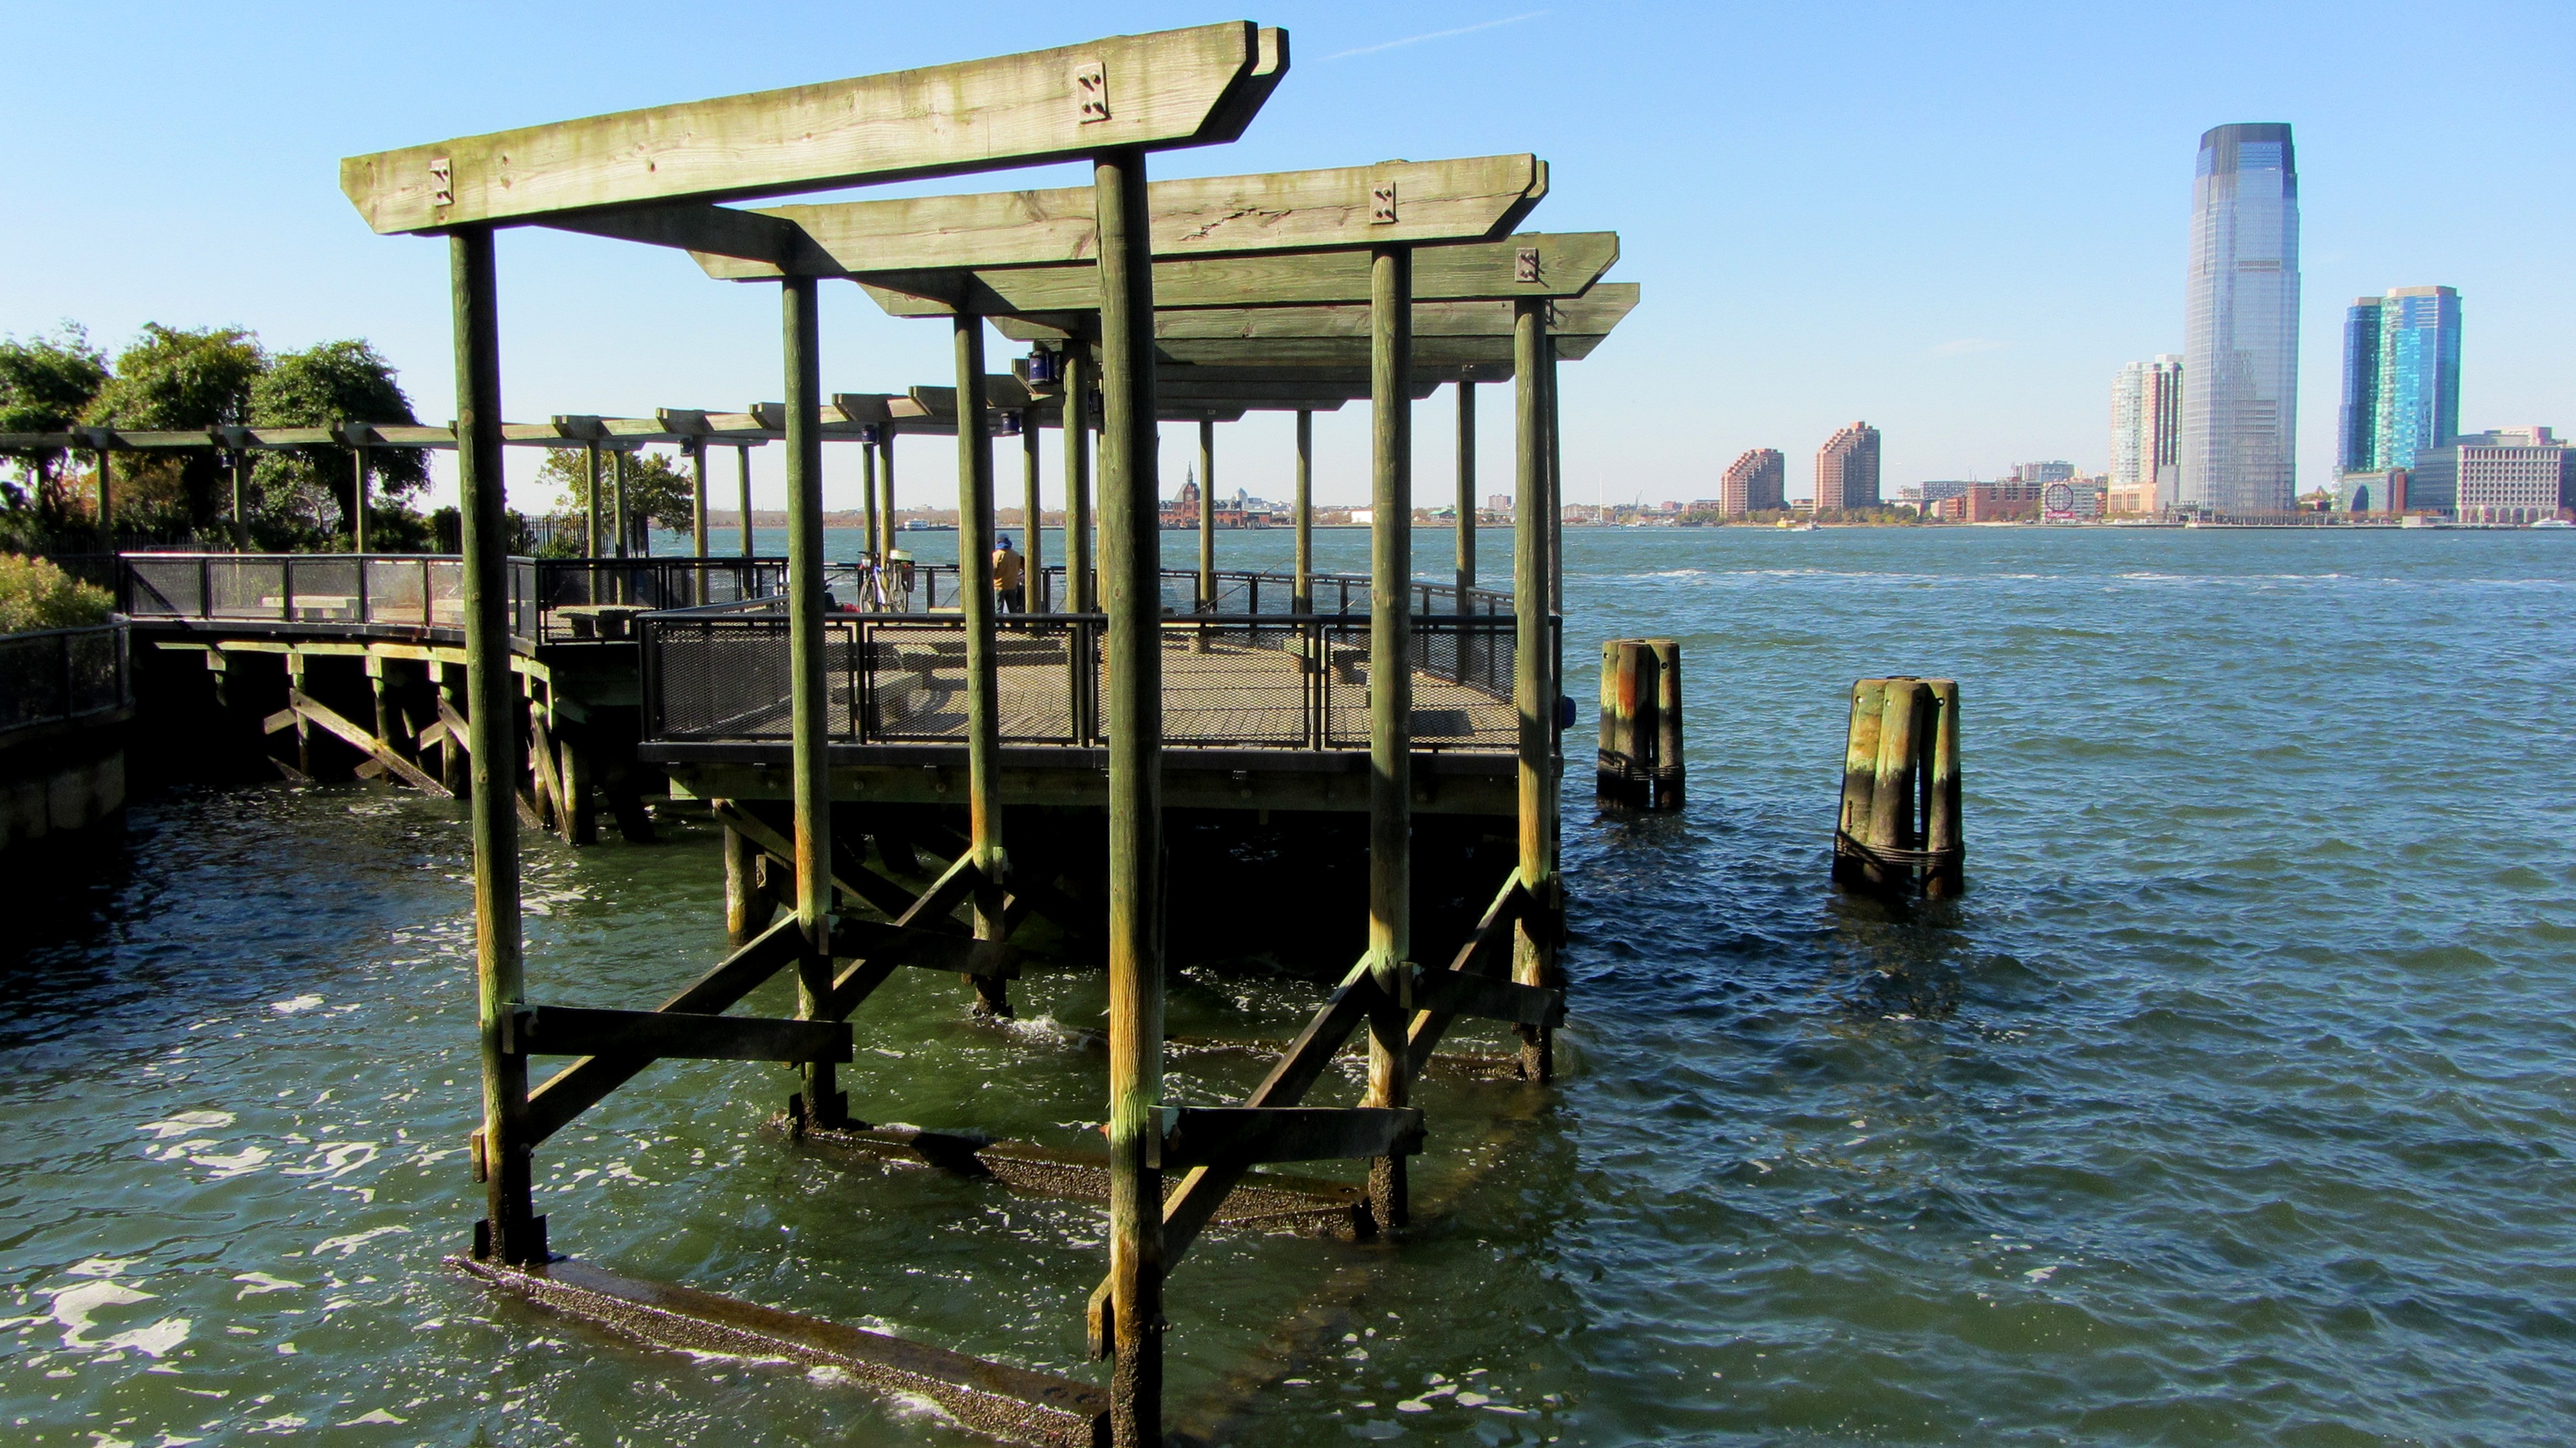
beach, sea, coast, water, dock, manhattan, new york city, nyc, waterway, body of water, mole, jersey city